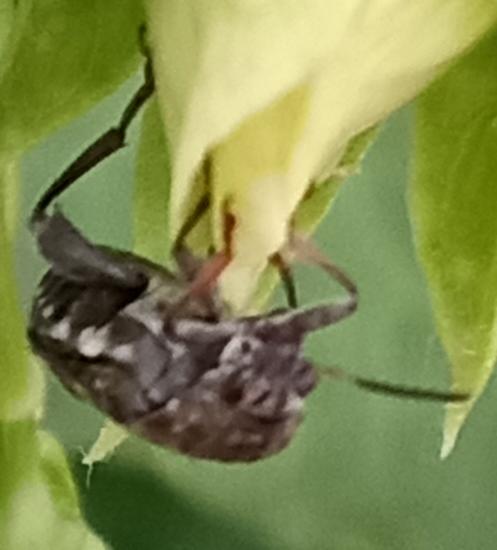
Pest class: pea_weevil